Too Beautiful to Lie

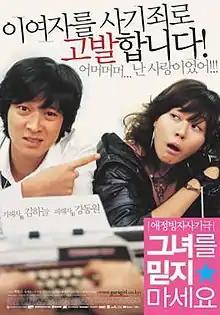
Movie poster

Too Beautiful to Lie is a 2004 South Korean romantic comedy film about a beautiful ex-con and a naive village pharmacist.